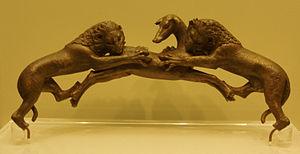
Anse de bronze de bassin